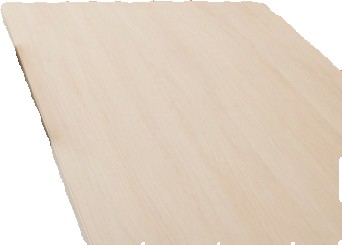
Surface category: table